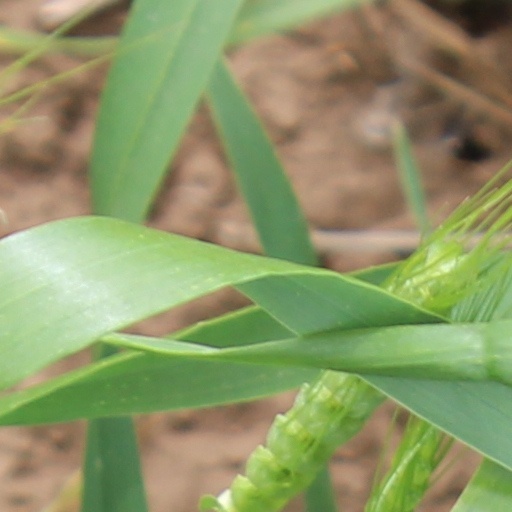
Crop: wheat